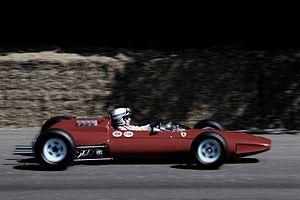
John Norman Surtees est un ancien pilote motocycliste et automobile britannique, né le 11 février 1934 à Tatsfield dans le comté de Surrey en Angleterre et mort le 10 mars 2017 à Londres à l'âge de 83 ans.